New Britain campaign

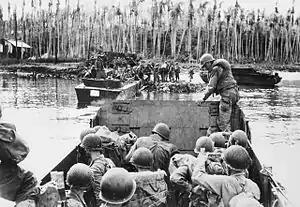
US Army soldiers land at Arawe

For the Arawe operation, the Director Task Force, under the command of Brigadier General Julian Cunningham, concentrated on Goodenough Island where they carried out training prior to embarking on 13 December 1943. In the weeks prior to the operation, Allied aircraft had carried out heavy attacks across New Britain, but the area around the landing beaches was purposefully left alone until the day prior to the landing in order not to alert the Japanese. The ships carrying the invasion force arrived off the Arawe Peninsula, near Cape Merkus, around 03:00 on 15 December. Two small advanced elements set off almost immediately under the cover of darkness with orders to destroy a radio transmitter on Pilelo Island to the south-east and to sever the track leading towards the peninsula around Umtingalu village. The subsidiary landing around Umtingalu met with heavy resistance and was subsequently repulsed, while the landing on Pilelo proved more successful with the cavalrymen quickly overwhelming a small Japanese force before securing their objective.